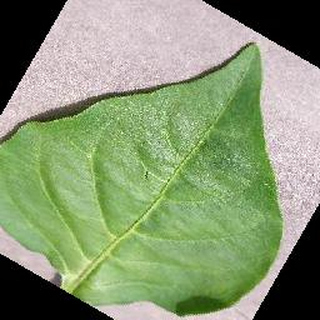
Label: healthy_bell_pepper